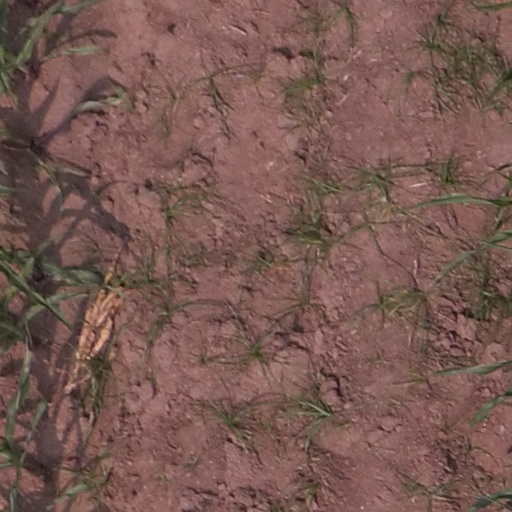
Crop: maize; corn